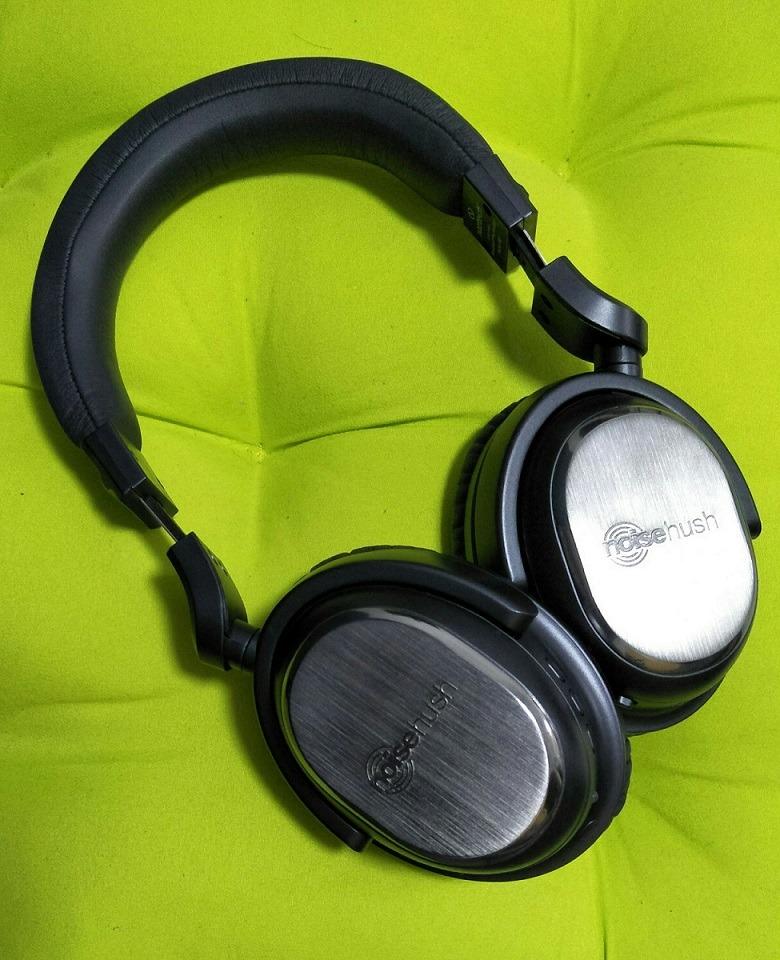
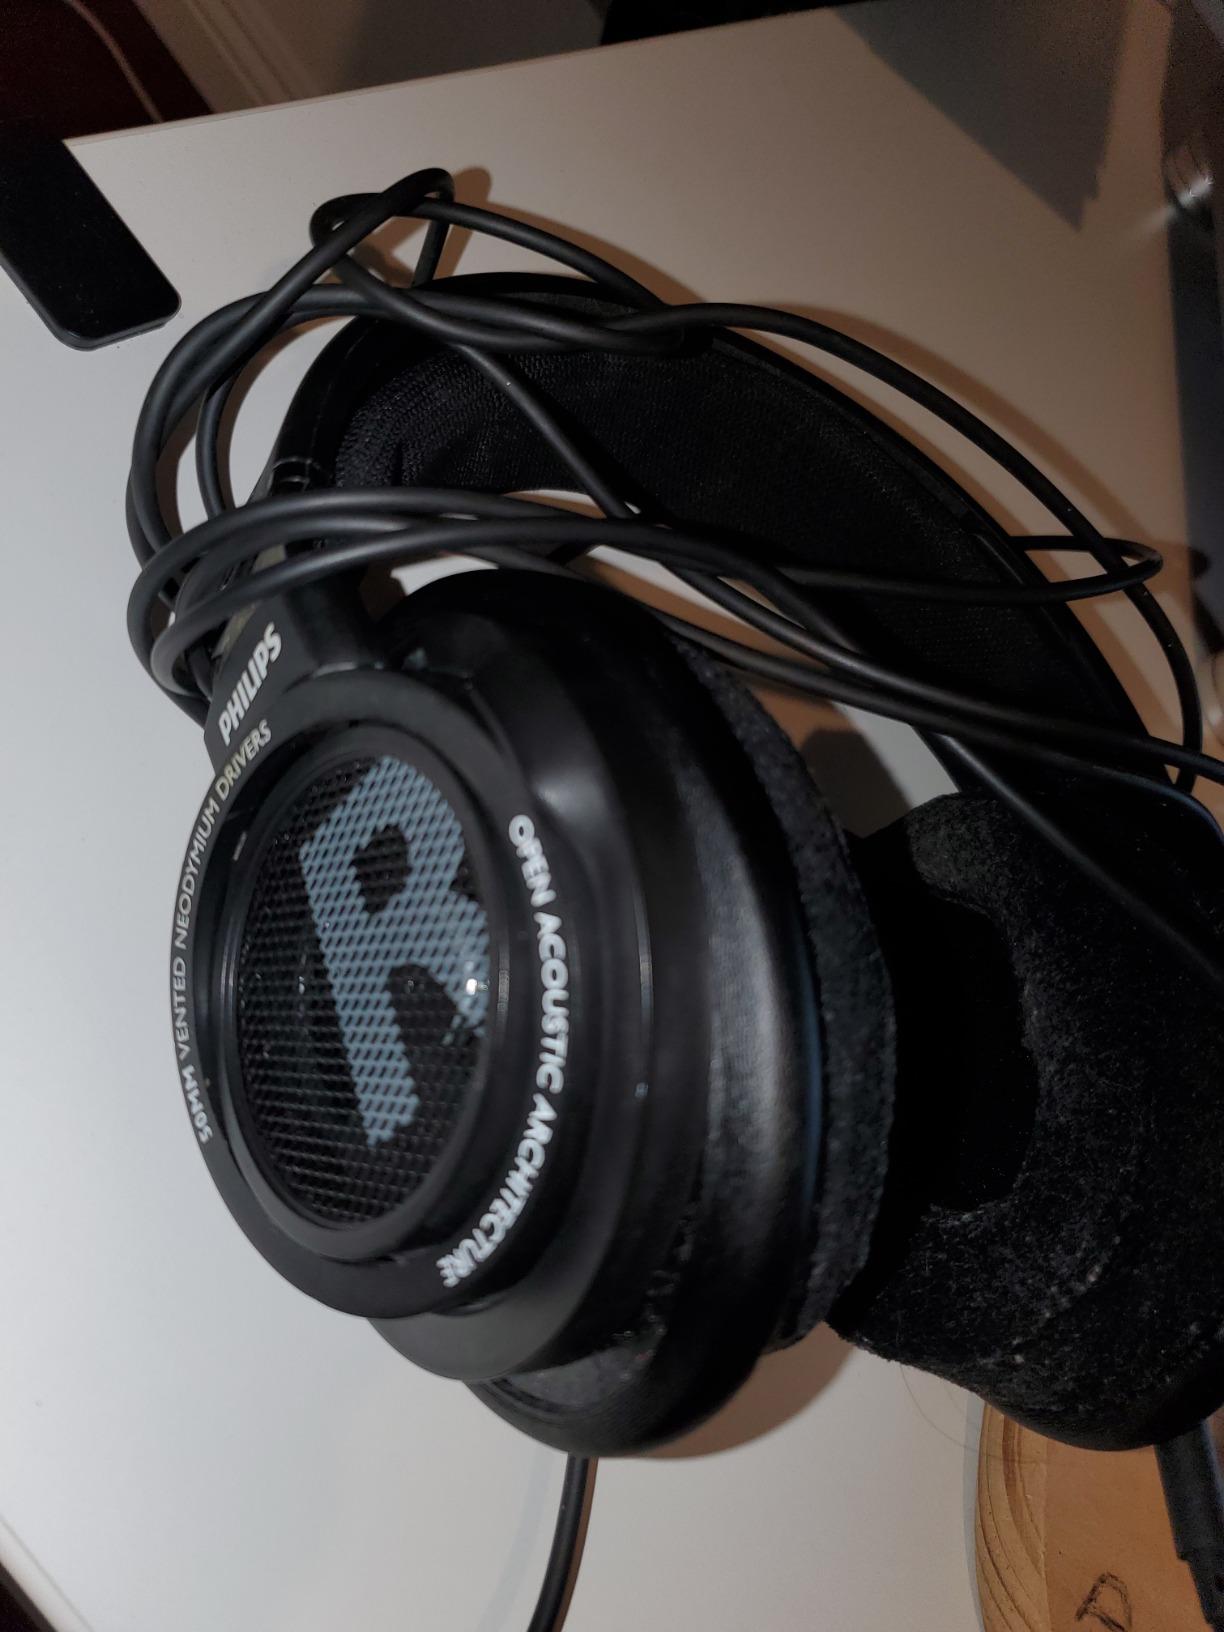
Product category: headphones
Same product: no